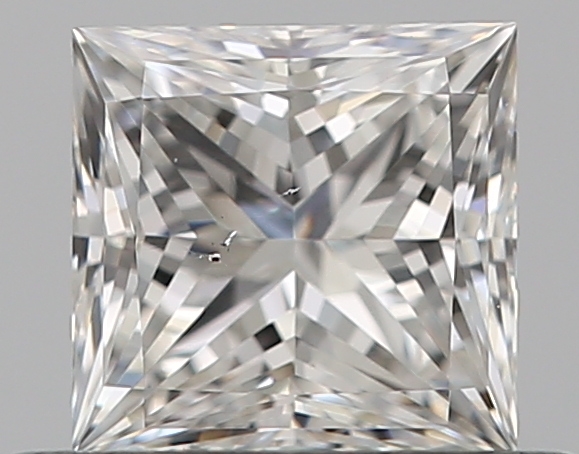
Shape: princess
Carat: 0.5
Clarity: VS2
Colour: F
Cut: EX
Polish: EX
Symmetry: VG
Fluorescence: N
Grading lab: GIA
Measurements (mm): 4.41 x 4.32 x 3.09